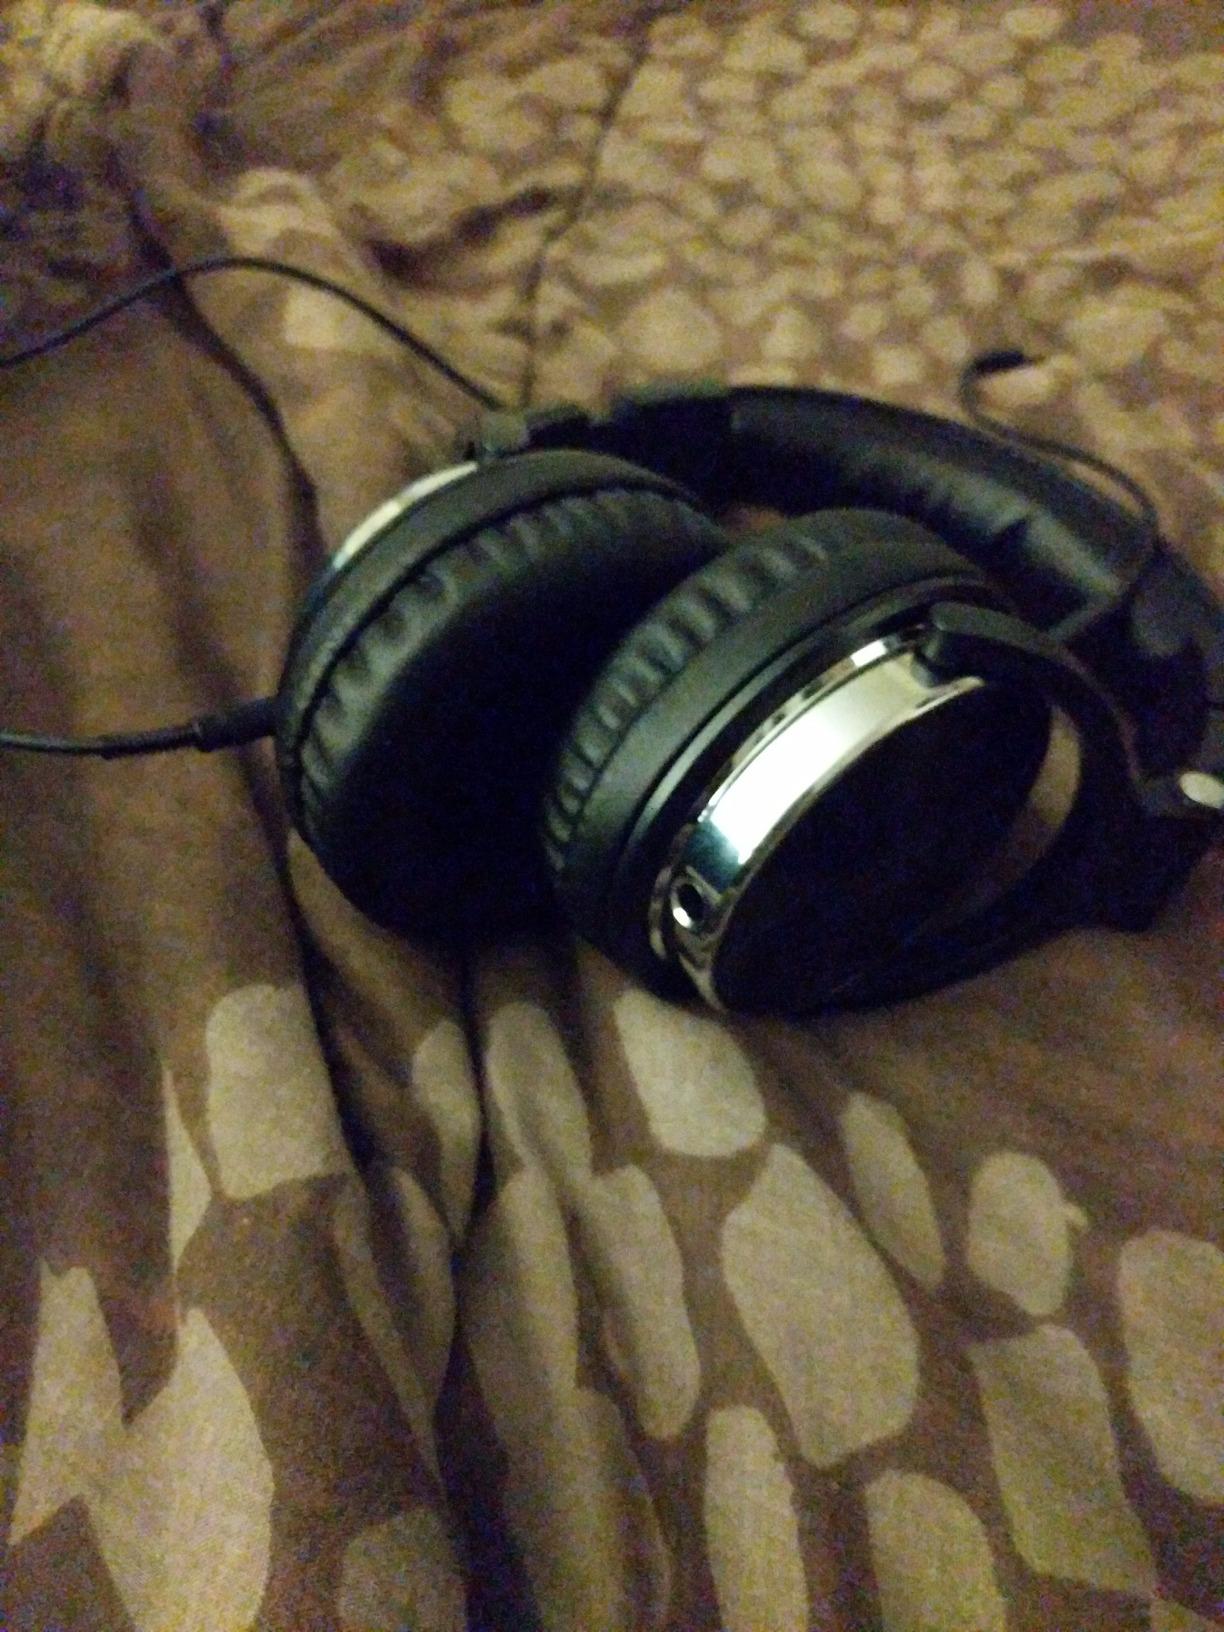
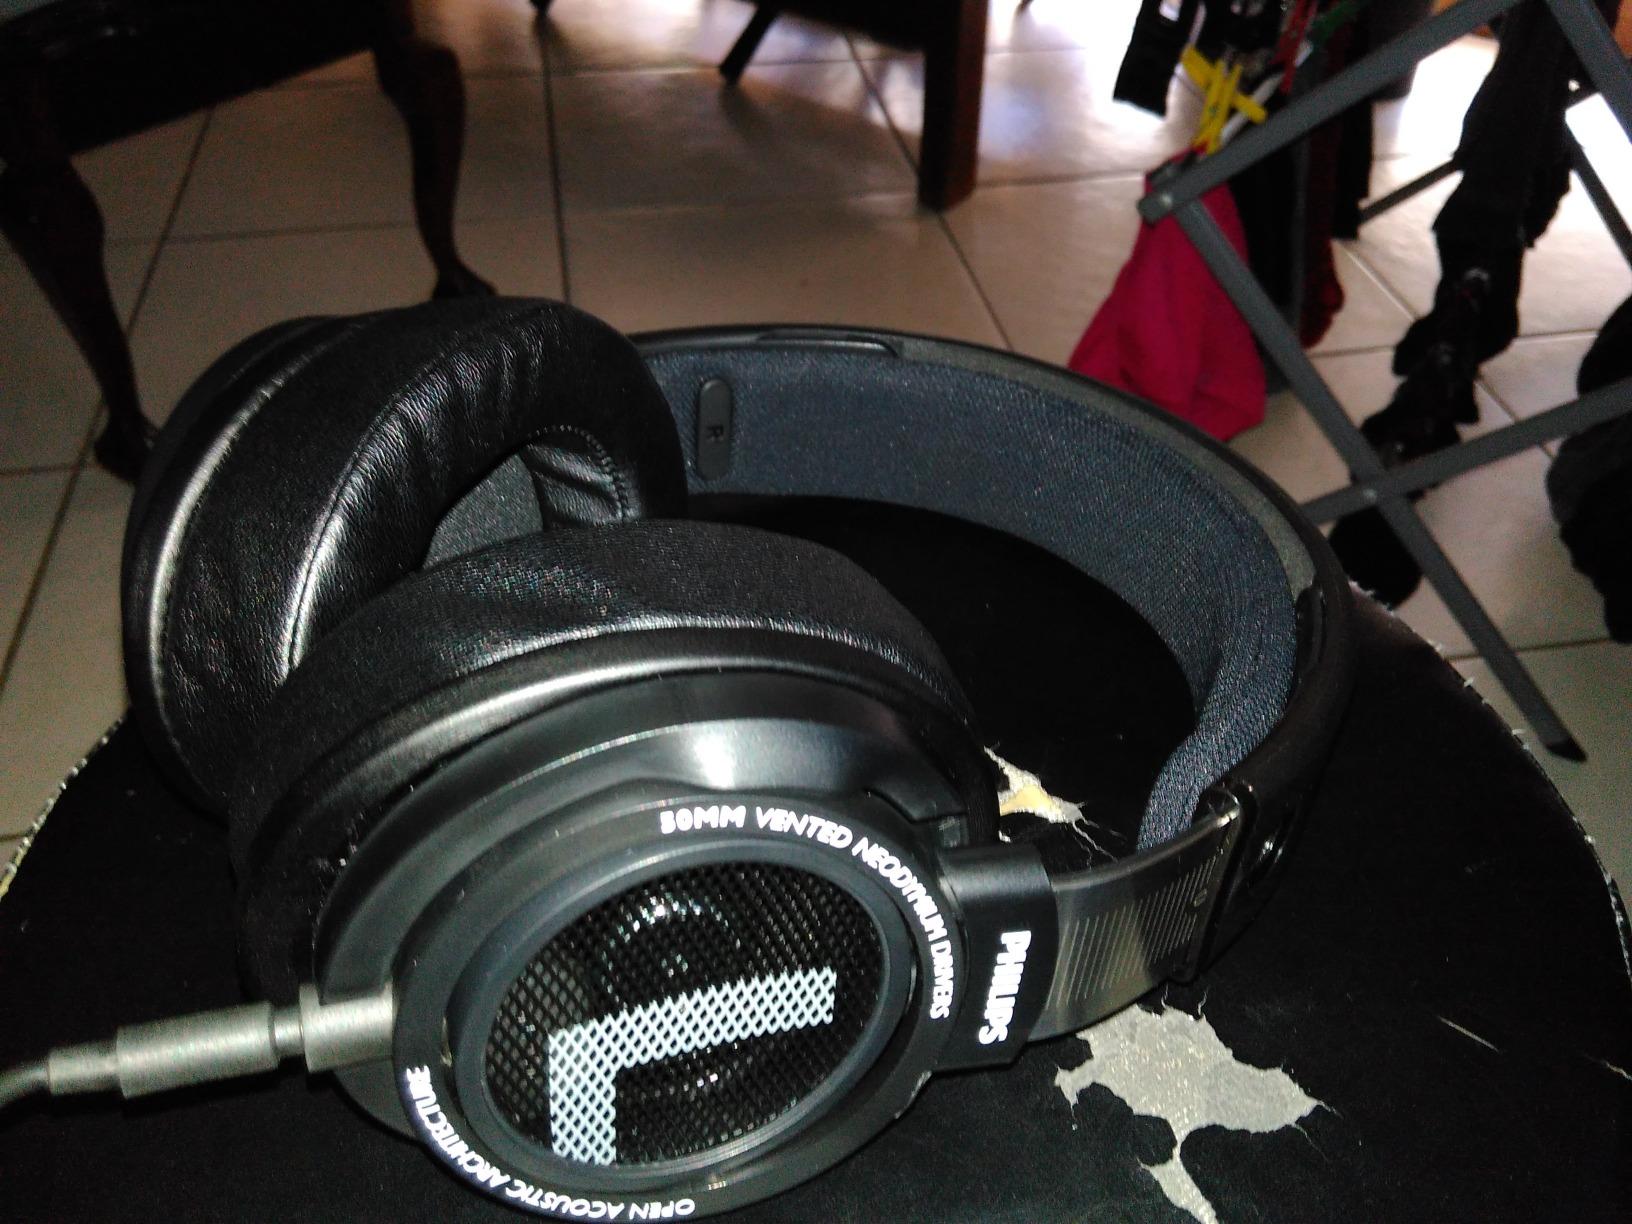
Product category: headphones
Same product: no